McLaren MP4-30

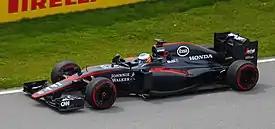
MP4-30's sculpted sidepods was developed as part of the team's "size zero" design philosophy

Honda had previously competed in Formula One as a constructor when they purchased British American Racing in 2006, before selling the team to Brawn GP ahead of the 2009 season. With the sport introducing a brand-new engine formula in 2014 and Mercedes, their engine-supplier, establishing their own team, McLaren sought a new engine supplier with a view to a long-term relationship. The partnership with Honda was first announced in May 2013, and the RA615H engine spent the next eighteen months in development. The team used Mercedes' PU106A Hybrid engine in the McLaren MP4-29 throughout the 2014 season.